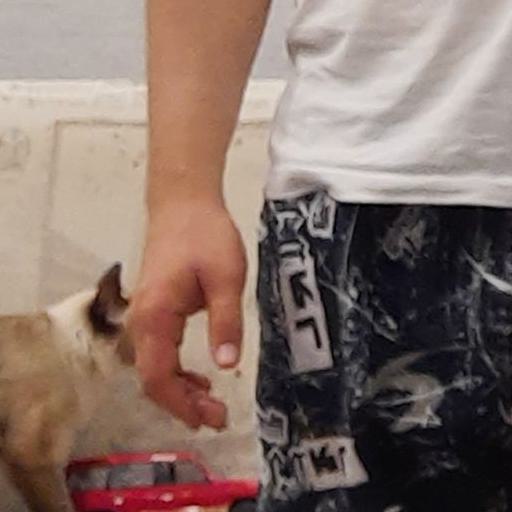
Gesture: no_gesture